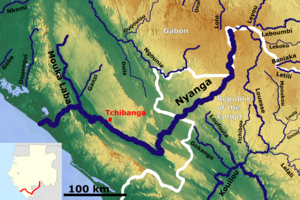
La Nyanga est un fleuve d'Afrique dont le cours se situe principalement au Gabon, dans la province éponyme de la Nyanga.